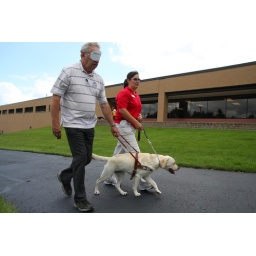
A Lion guest walking under blindfold in front of the LDB kennel building with Apprentice Instructor Catherine Palid.